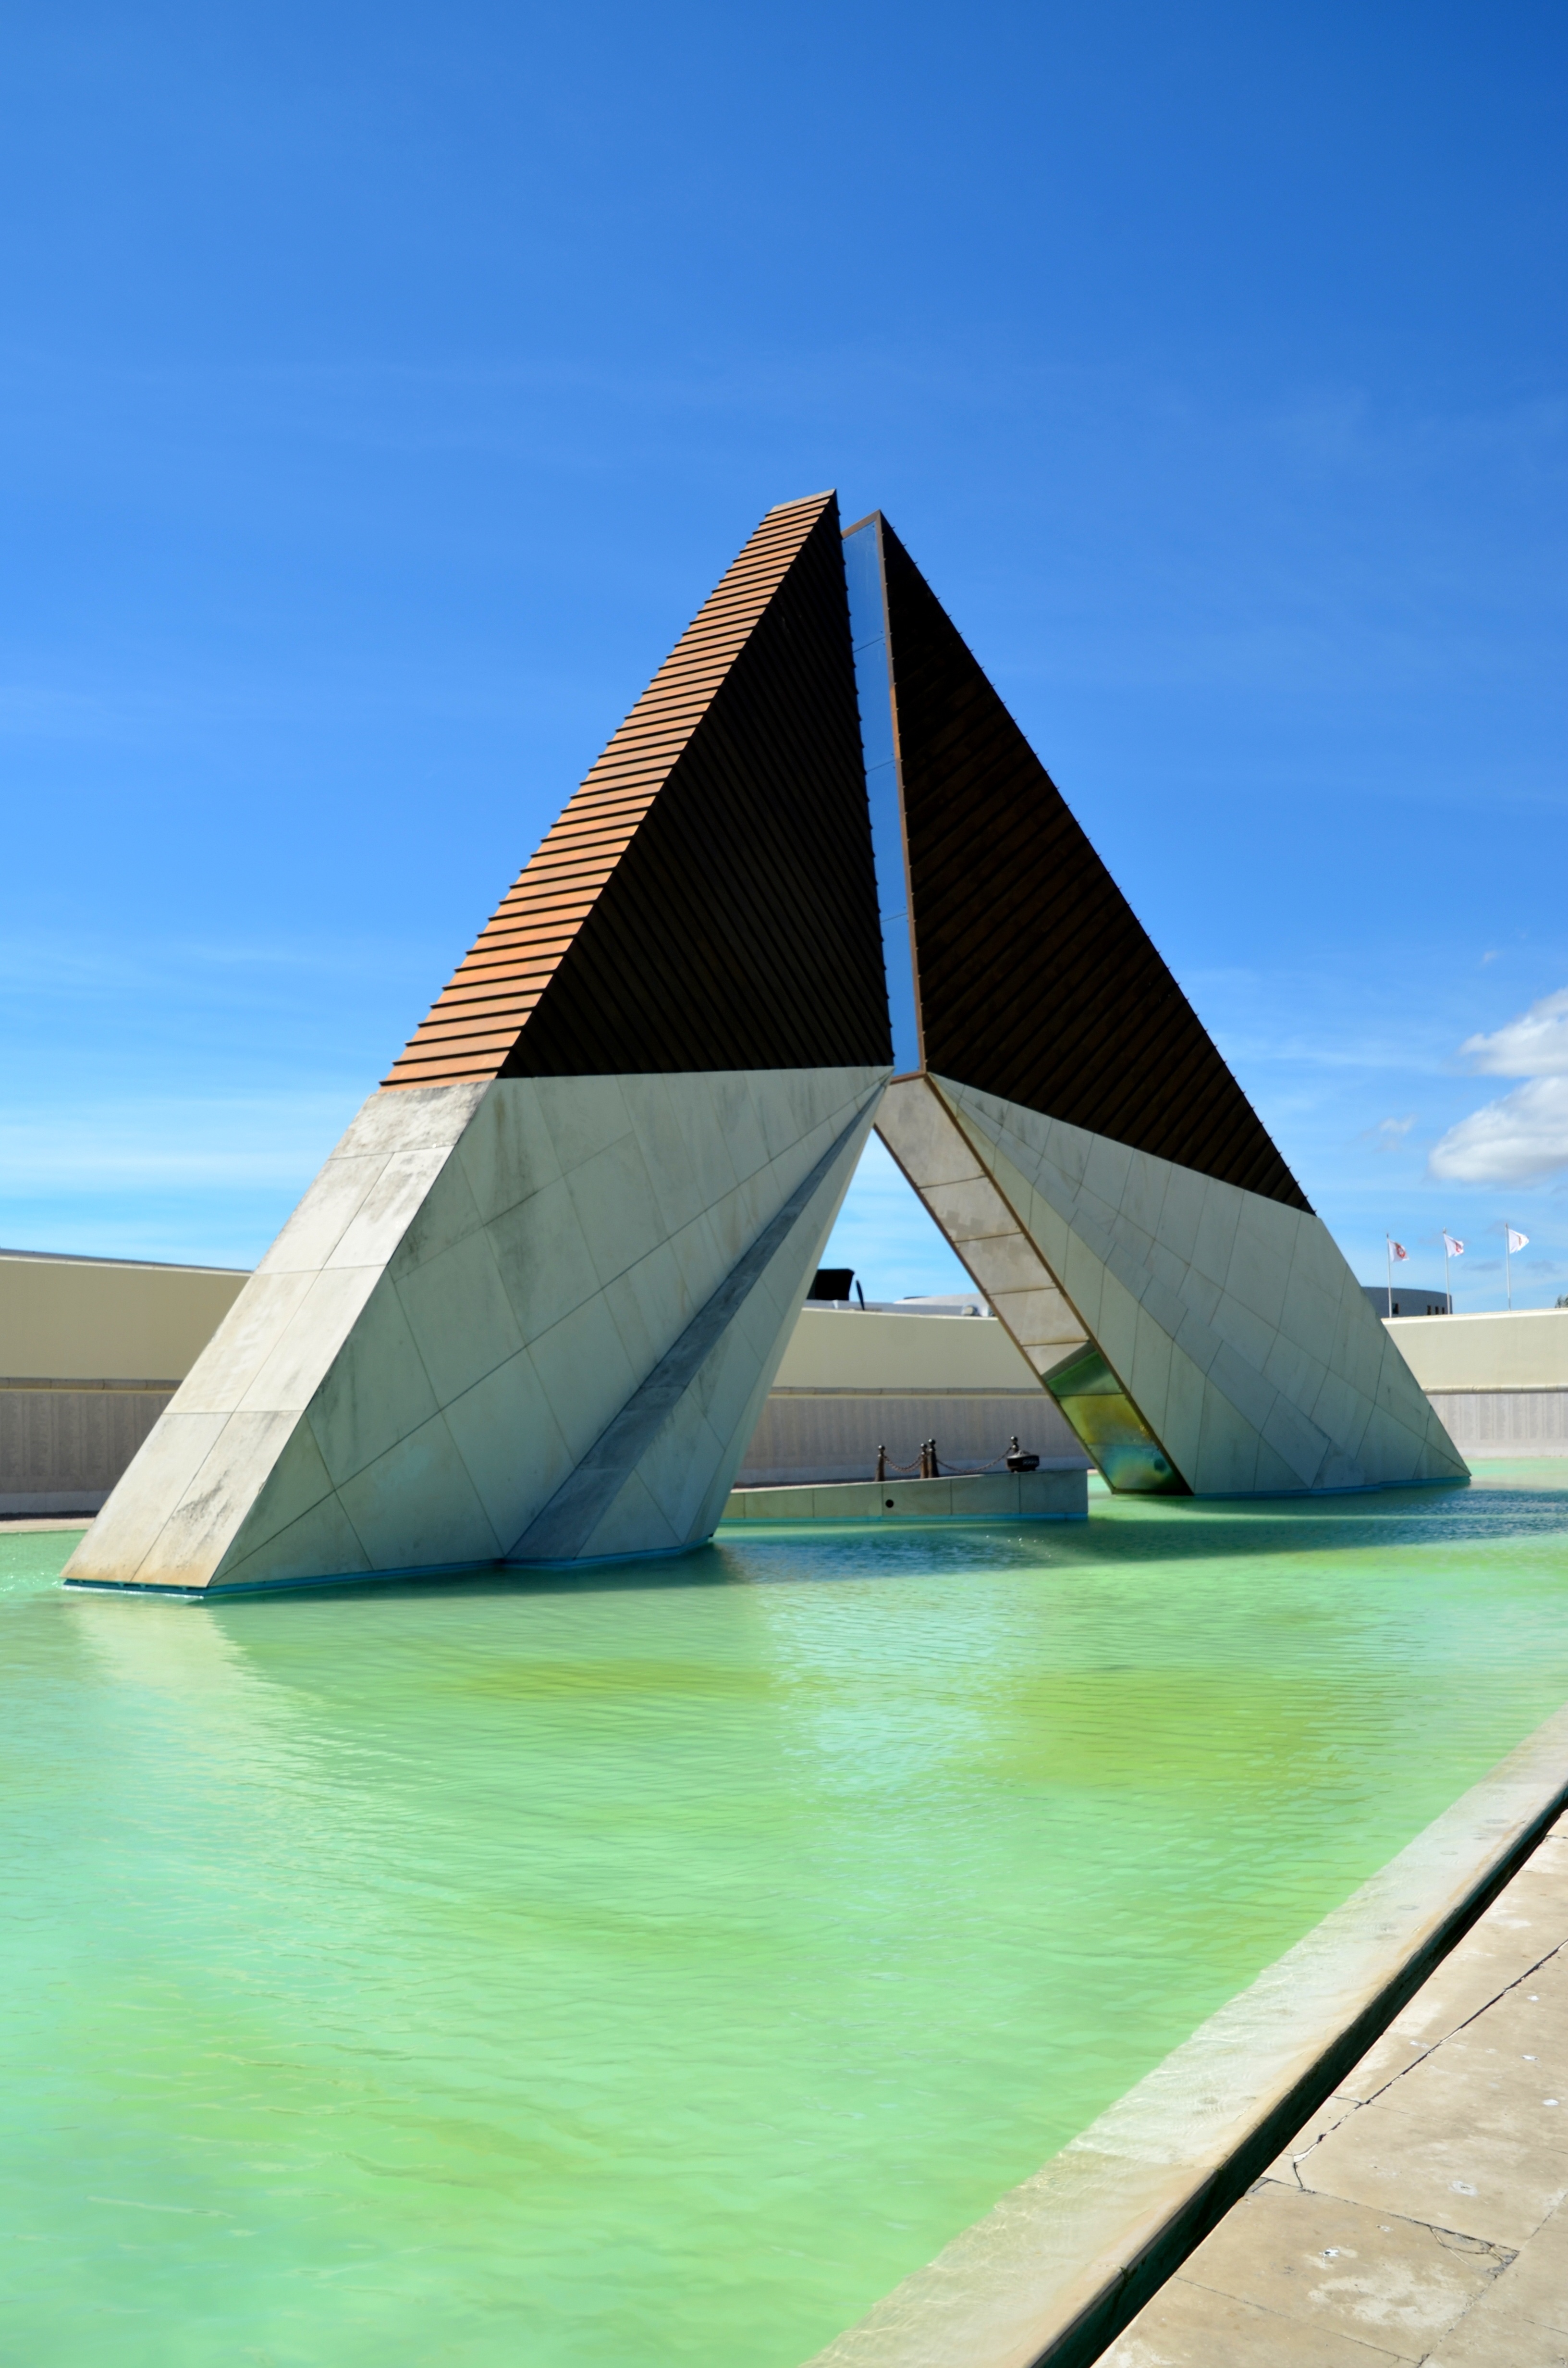
sea, water, architecture, sky, monument, vacation, statue, landmark, blue, artwork, sculpture, art, lisbon